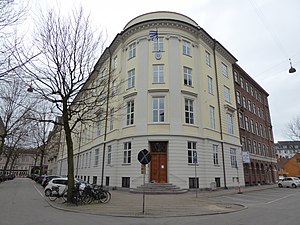
Hammerensgade / Bebyggelse
Hammerensgade 4 med den græske ambassade.
Hammerensgade er en gade tæt ved Frederiksstaden i Indre By, København, hvor den forbinder Store Kongensgade og Grønningen. Gaden blev opkaldt efter den 183 ha store rundklippe Hammerknuden på det nordlige Bornholm i 1920. Fra 1908 til 1920 hed den Hammershusgade, men det navn var i forvejen optaget af Hammershusgade på Østerbro.